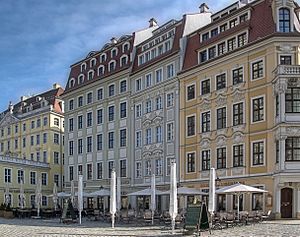
Frauenkirche (Dresden) / Restaurering
Frauenkirche er navnet på en markant evangelisk-luthersk kirke i Dresden, der med forskellige navne og forskellige kirkebygninger har en ca. 1000-årig historie. Kirken blev ødelagt under bombingen af Dresden i 1945, men blev fra 1994 til 2005 genopbygget i sin gamle udformning med gamle og nye sten. Kirken befinder sig på Dresdens Neumarkt, hvor der også står en statue af Martin Luther.